Ollur

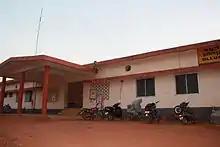
Front side of the Ollur railway station in Ollur town

Ollur lies in the central part of Kerala and has financial institutions, industries and a railway station around it. Vaidyaratnam Oushadhasala, an ayurvedic pharmaceutical company, is situated in Ollur. It is managed by Thaikkattusseri Eledathu Thaikkattu family, one among the Ashtavaidya families of Kerala. Oushadhi, another ayurvedic medicine manufacturing company is also situated in Ollur. It is directly controlled by Health and Family Welfare Department of Kerala Government. Catholic Syrian Bank has a staff training college in Ollur for its staff.